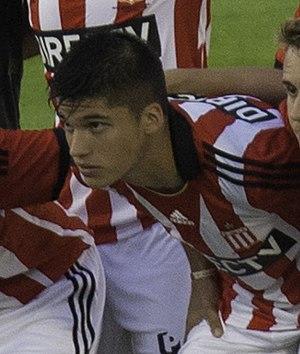
Carlos Joaquín Correa, né le 13 août 1994 à Juan Bautista Alberdi, dans la province de Tucumán, est un footballeur international argentin qui évolue au poste de milieu de terrain offensif à la Lazio Rome.